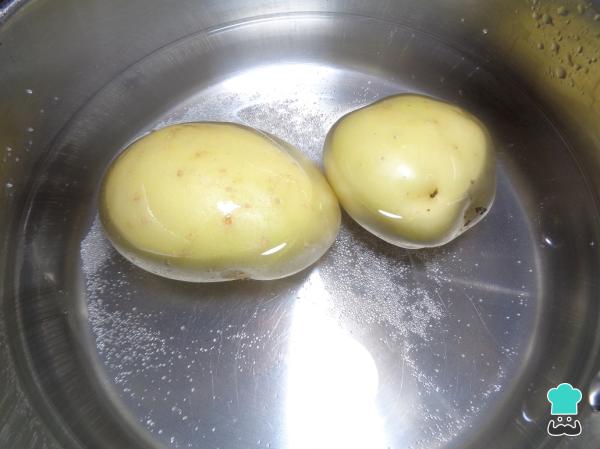
Por un lado vamos a comenzar poniendo a cocinar en suficiente agua hirviendo las papas, dejando que se cocinen hasta que estén muy suaves.